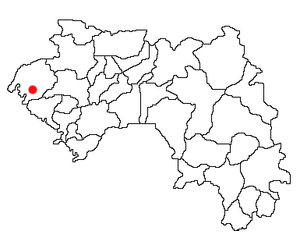
La préfecture de Boké est une subdivision administrative de la Guinée. Elle dépend de la région de Boké et la ville de Boké en est le chef-lieu.